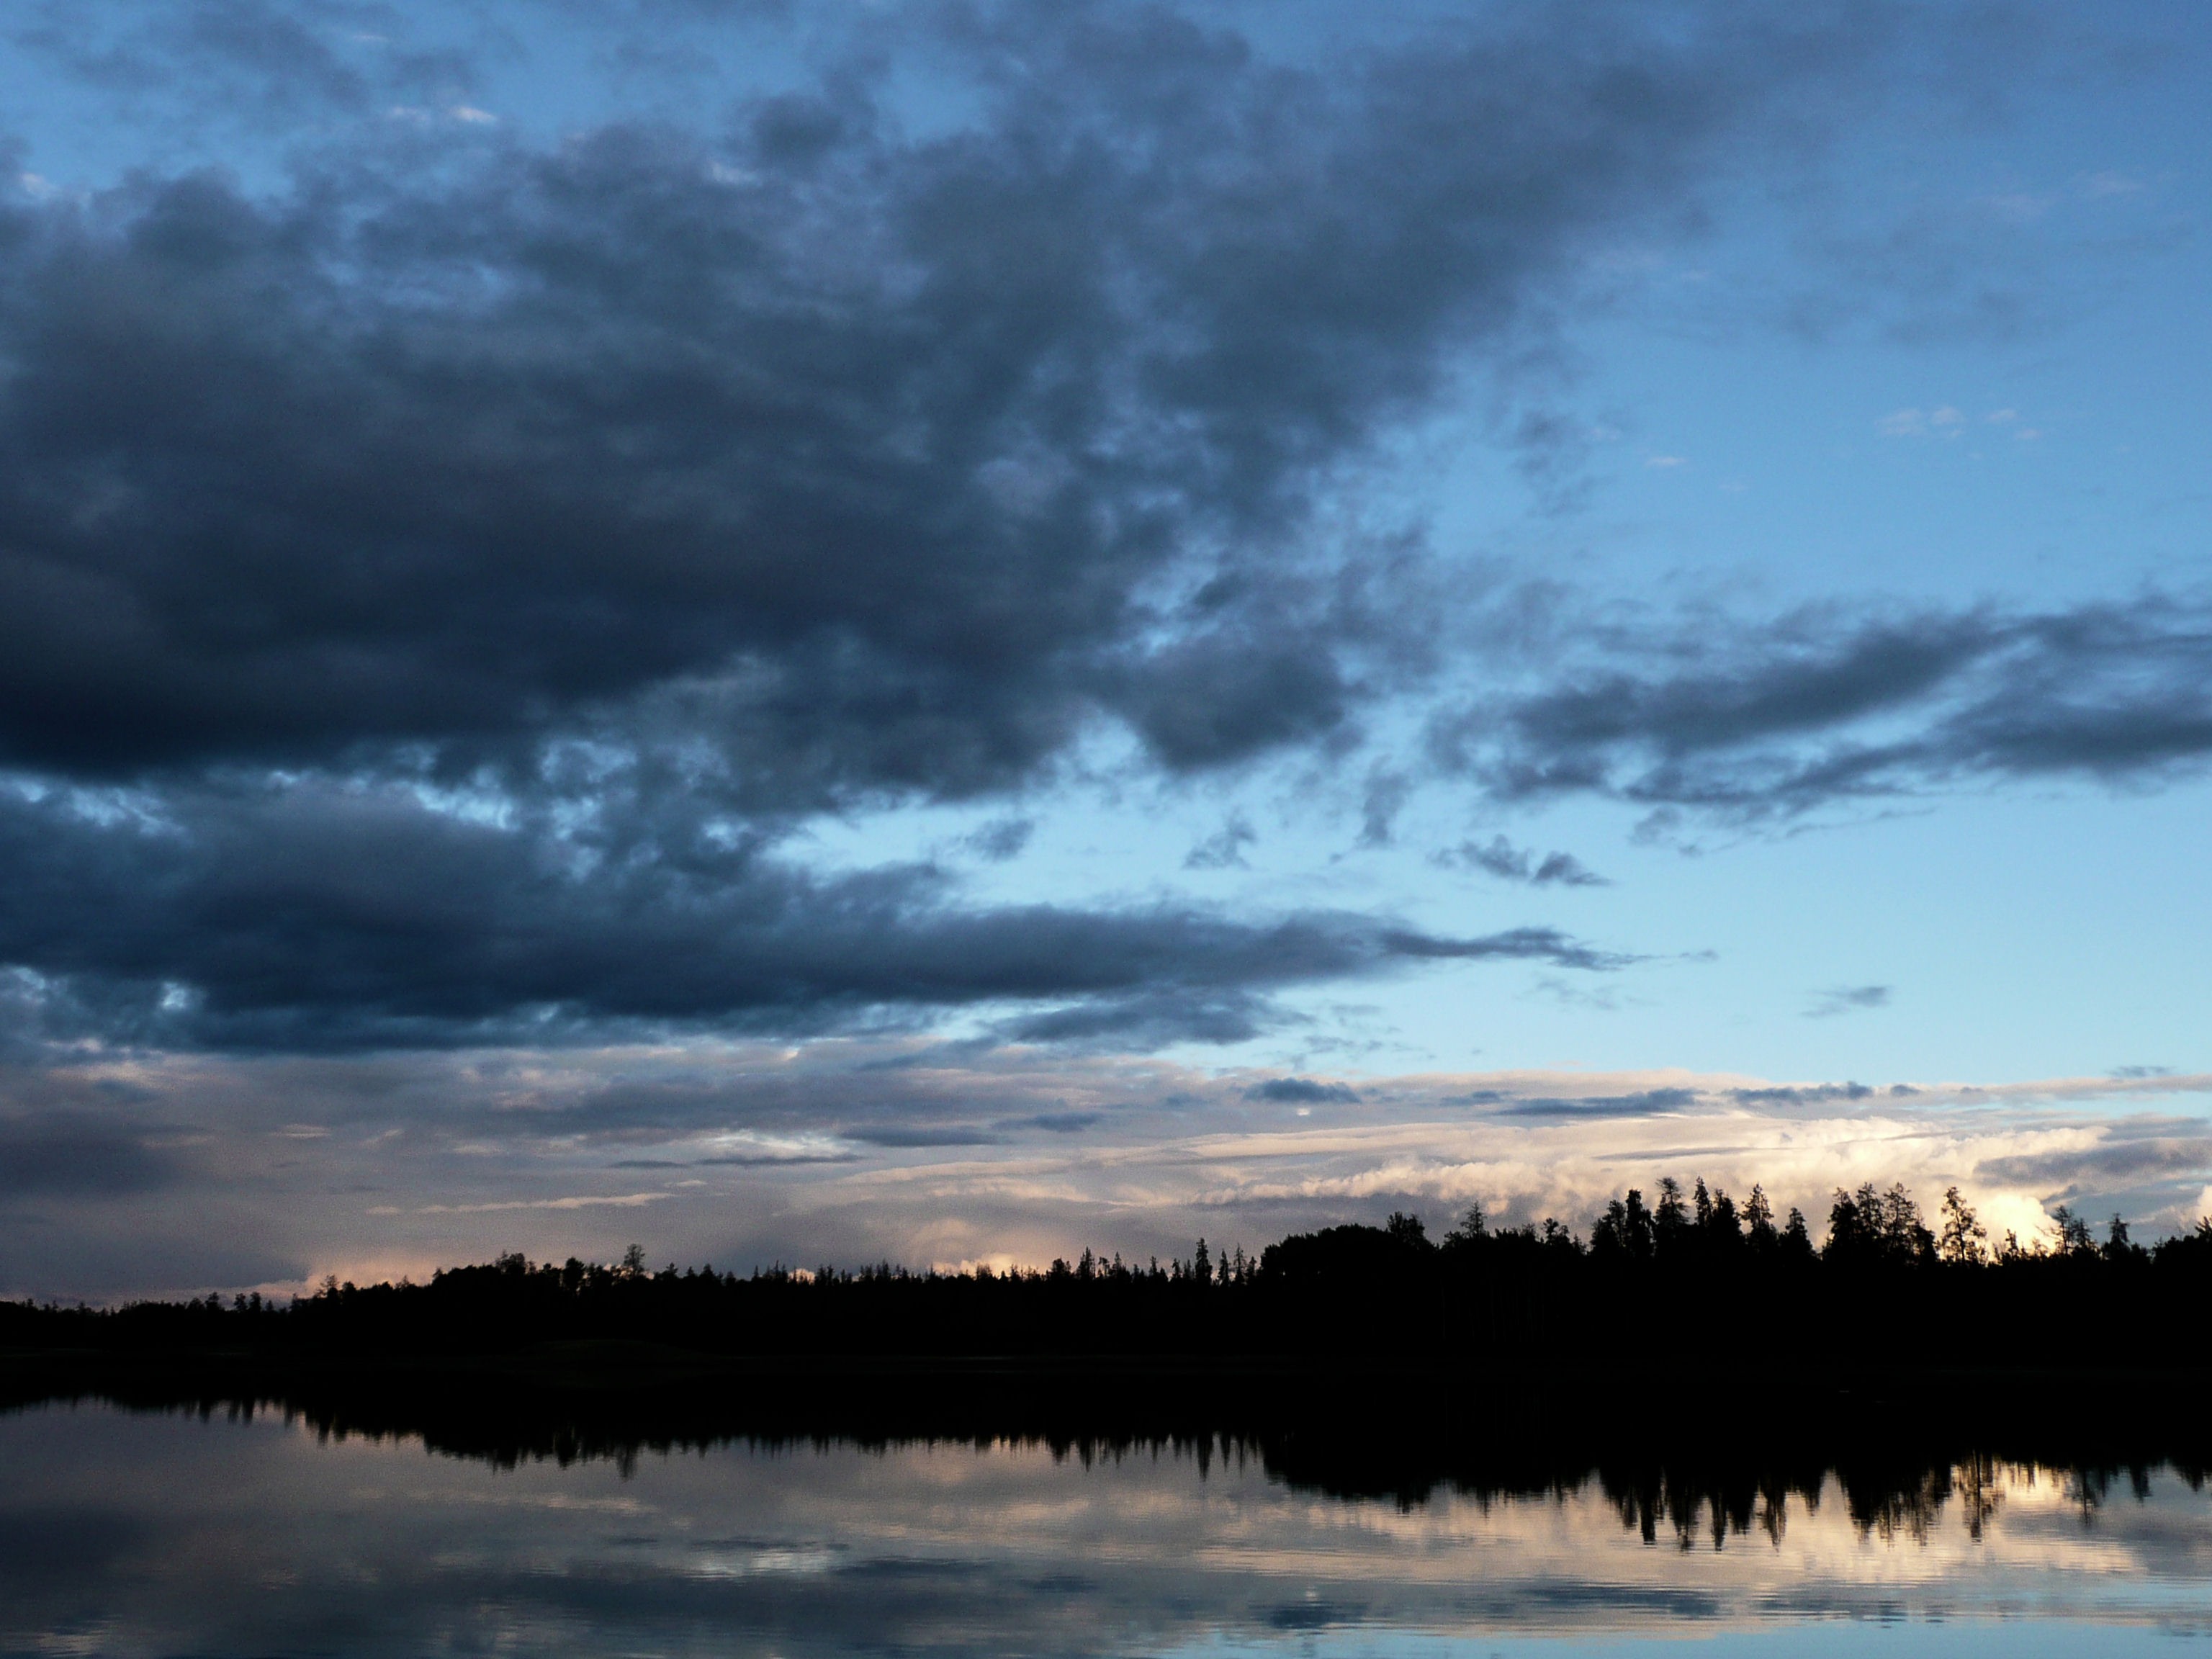
landscape, sea, water, nature, forest, horizon, swamp, cloud, sky, sunrise, sunset, morning, lake, dawn, river, dusk, evening, reflection, natural, scenery, weather, trees, clouds, beautiful, loch, meteorological phenomenon, the evening sky, atmospheric phenomenon